Port Talbot

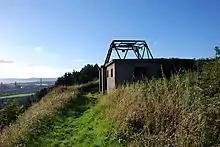
Margam Coast Defence Radar Station

The remains of a Chain Home Low early warning radar station are situated in Margam Country Park, dating from World War II. Designed to guard against enemy surface craft and submarines in the Bristol Channel, the station comprises three squarish concrete buildings with flat roofs, set on the Margam ridge facing south-east and overlooking the Channel. The most north-westerly building retains the framework of a steel gantry, the base for a rectangular radar transmitter/receiver array, known as a 'bedstead array' from its wires and framework, and is believed to be a unique survivor within the British Isles.